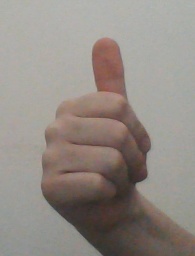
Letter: aleff